Ravindra Singh Bisht

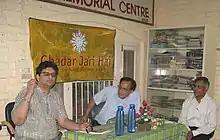
Bisht (center) in 2008 at the launch of www.ghadar.in, the online presence of the magazine "Ghadar Jari Hai"

Dr. Bisht, generally considered to be an expert on Indus valley civilization, has led many excavations related to the study of the civilization. Excavation projects at Dholavira in Kutch district of Gujarat, Banawali in Hissar district of Haryana, Semthan in Pulwama district of Jammu and Kashmir, Chechal in Vaishali district, and Sarai Mound in Nalanda district of Bihar, and Sanghol in Ludhiana district of Punjab are some of them.